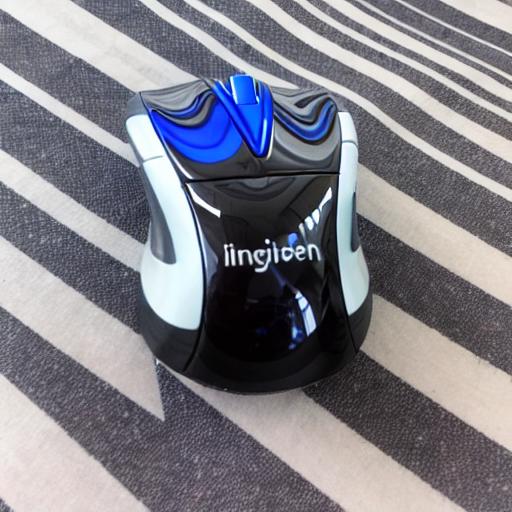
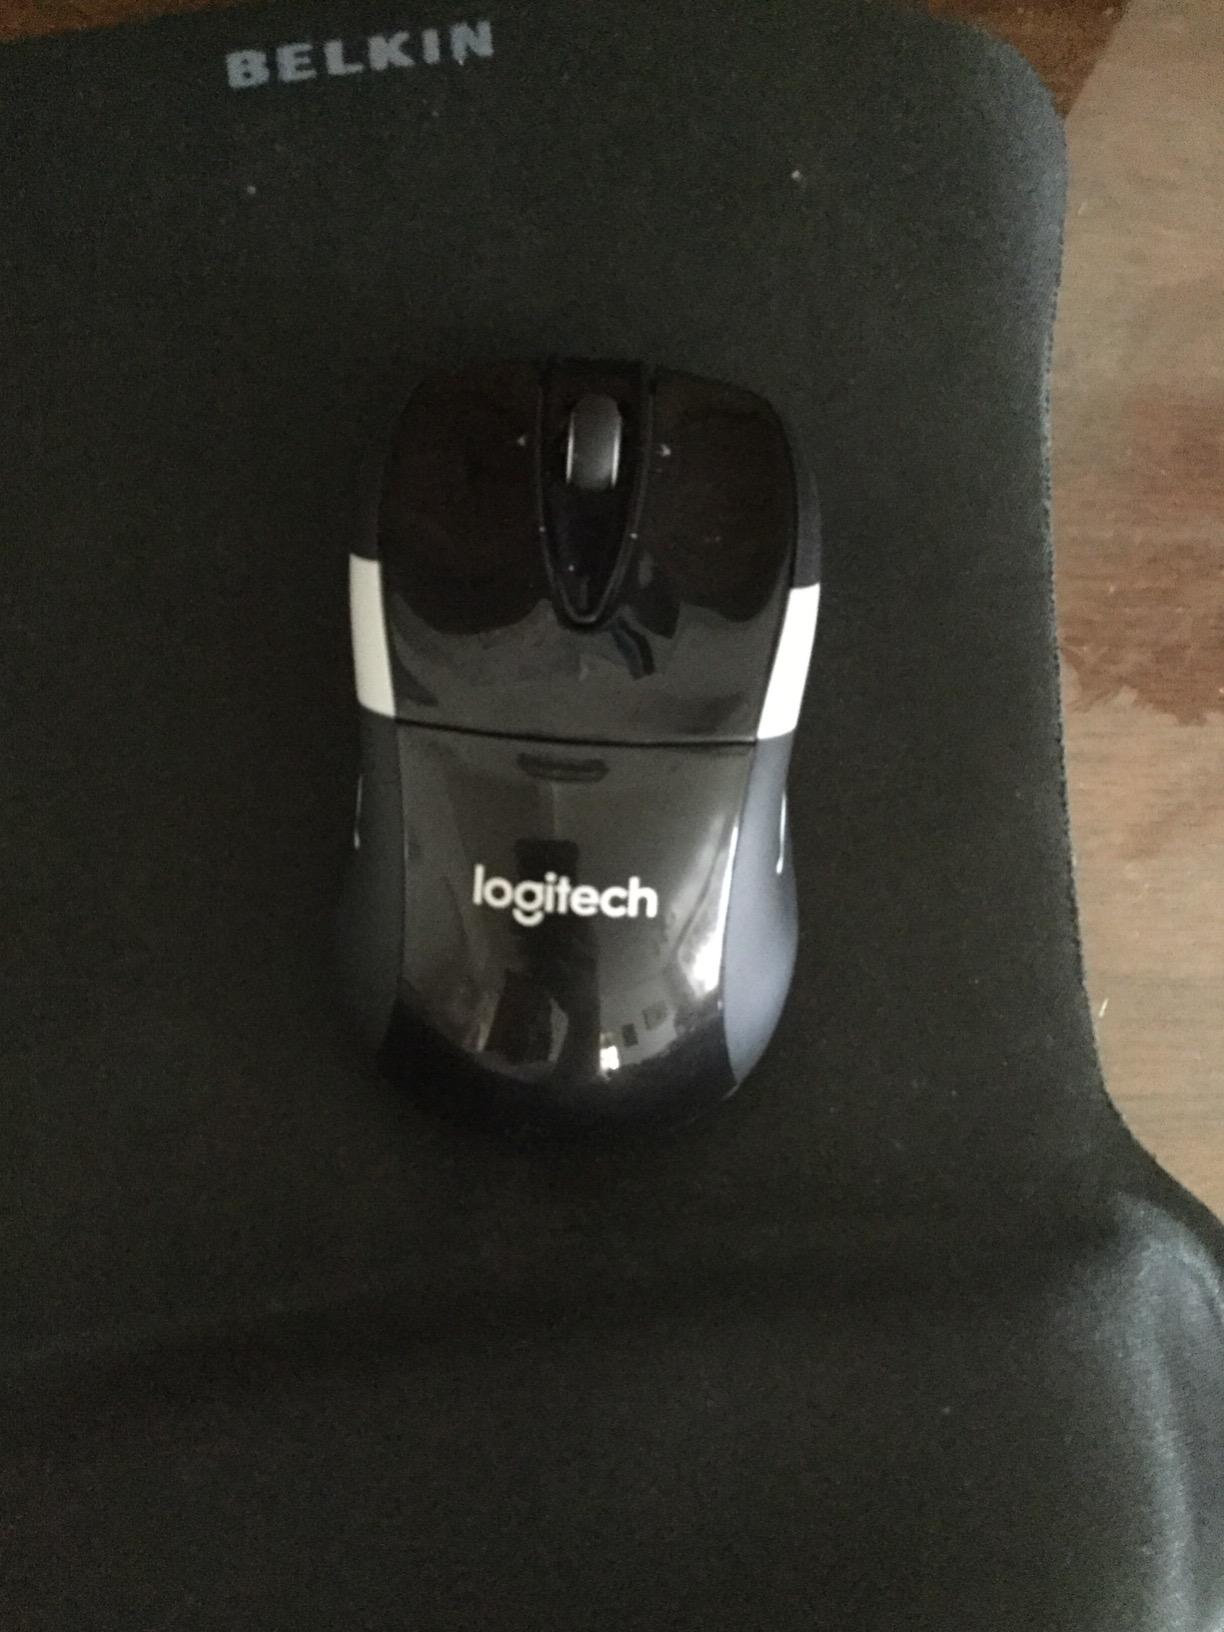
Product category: mouse
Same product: no